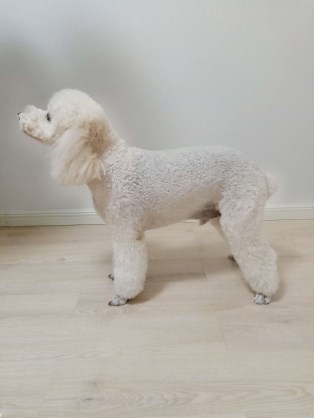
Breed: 7449-n000128-teddy